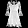
Label: Dress